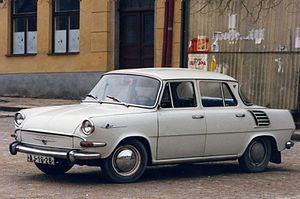
La Škoda 1000 MB/1100 MB/1000 MBX/1000 MBG/1100 MBX est une berline compacte à moteur arrière produite de 1964 et 1969 par le constructeur automobile tchécoslovaque AZNP. La voiture tire son nom de la cylindrée de son moteur et des initiales de son usine d’assemblage, située à Mlada Boleslav.